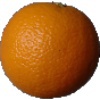
Label: orange